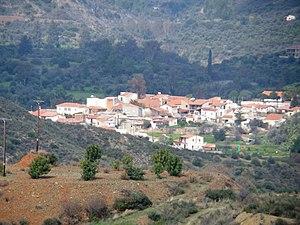
Akapnoú est un village de Chypre de plus de 20 habitants.